Traditional Chinese medicine

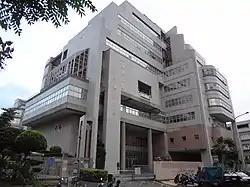
National Research Institute of Chinese Medicine

Under the Medical Service Act, an oriental medical doctor, whose obligation is to administer oriental medical treatment and provide guidance for health based on oriental medicine, shall be treated in the same manner as a medical doctor or dentist.